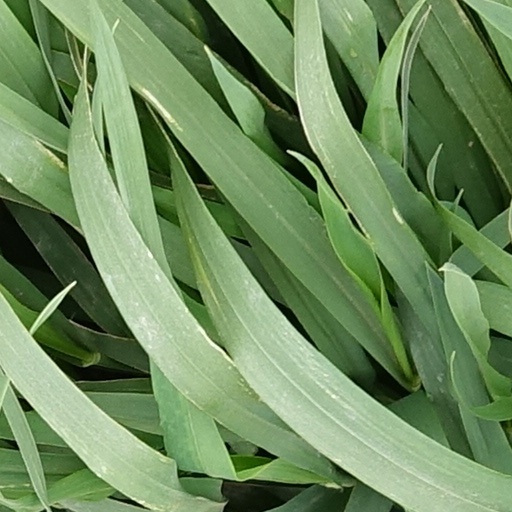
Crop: wheat